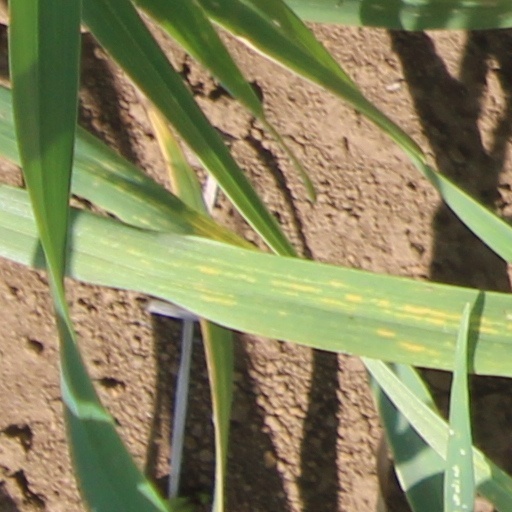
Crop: wheat